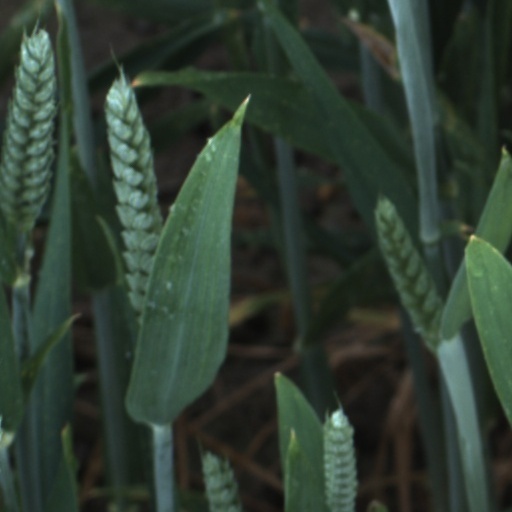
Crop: wheat